Patrick Caddell

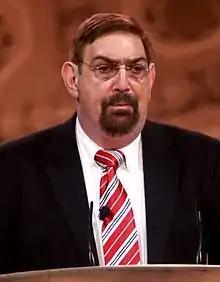
Caddell at the 2014 CPAC

Patrick Hayward Caddell (May 19, 1950 – February 16, 2019) was an American public opinion pollster and a political film consultant who served in the Carter administration. He worked for Democratic presidential candidates George McGovern in 1972, Jimmy Carter in 1976 and 1980, Gary Hart in 1984 (primary), Walter Mondale in 1984 (general election), Joe Biden in 1988, and Jerry Brown in 1992. He also worked for Mario Cuomo, Bob Graham, Michael Dukakis, Paul Simon, Ted Kennedy, Harold Washington, Andrew Romanoff and Donald Trump.